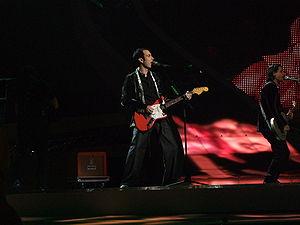
La Turquie participe au Concours Eurovision de la chanson, depuis sa vingtième édition, en 1975, et l’a remporté à une reprise, en 2003.